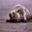
Label: seal